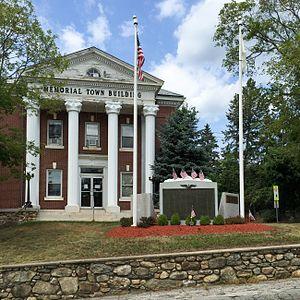
North Smithfield est une ville américaine située dans le comté de Providence, dans l’État de Rhode Island.